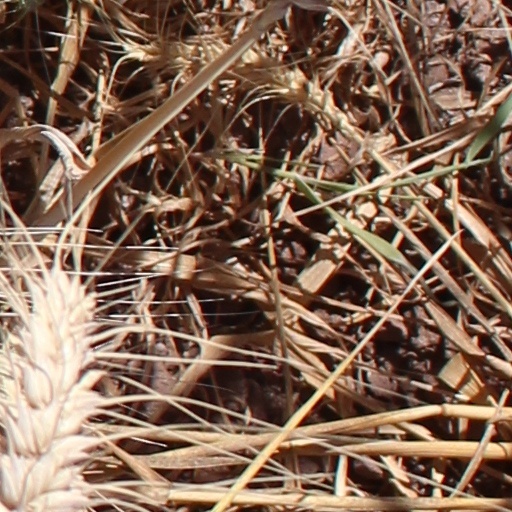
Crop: wheat